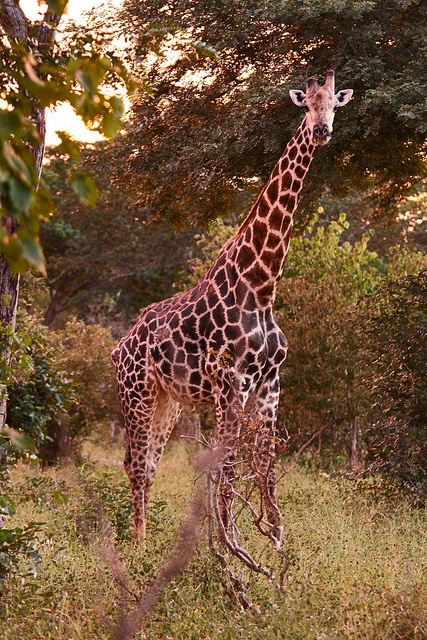
A tall giraffe standing in a field of grass near trees
A tall giraffe standing among the trees and grass.
A tall giraffe peers out from a forest.
A giraffe standing in a field next to a bunch of trees.
A giraffe displays curiousity and his one-of-a-kind coat.